Question: Please indicate a possible affordance area of hit_baseball_bat that can be used for hitting
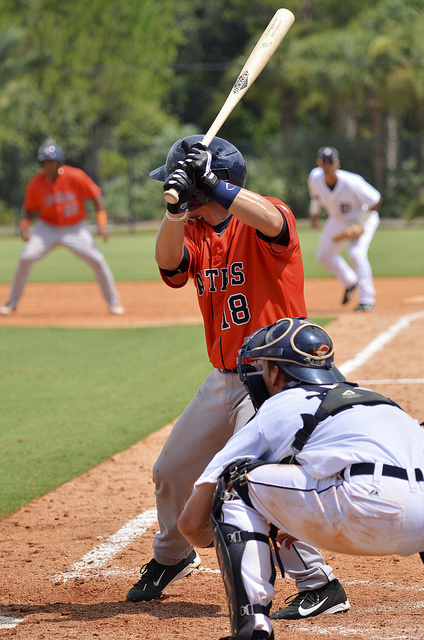
Answer: [216.5, 5.5, 297.5, 119.5]